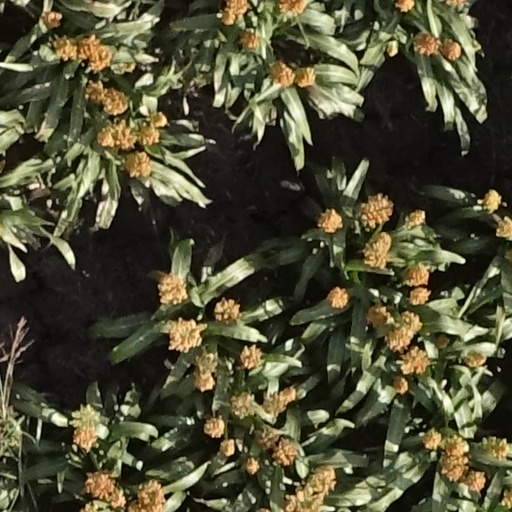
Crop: sorghum